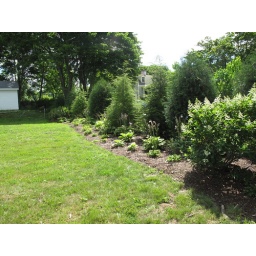
Treeline standing near the pine tree